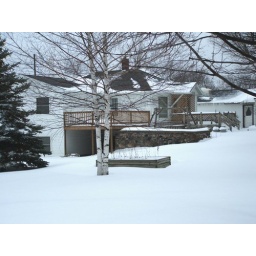
The side yard of the house with the new wood ..deck. and old stone wall patio in front.